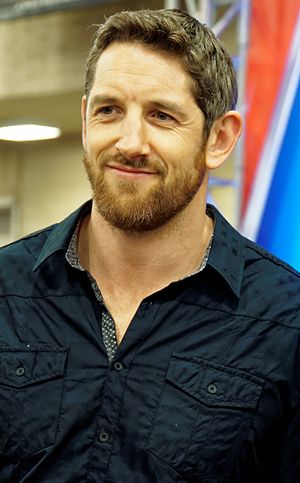
Wade Barrett
Wade Barett i marts 2016
Stuart "Stu" Alexander Bennett er en britisk wrestler, der er på kontrakt i World Wrestling Entertainment, hvor han optræder på RAW-brandet under ringnavnet Wade Barrett. I 2010 blev han den første vinder af WWE NXT's talentshow, og han har siden fungeret som leder af gruppen Nexus. Bennett har igennem sin karriere haft adskillige ringnavne, heriblandt Stu Bennett, Stu Sanders og Lawrence Knight.